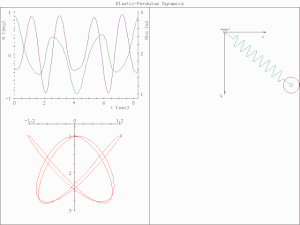
Elastisk pendul / Modellering / Bevægelsesligningerne
Simulation af det elastiske pendul. Øverst til venstre er de polære koordinater.
Et elastisk pendul består af en masse, der hænger i en fjeder, som svinger. Hver for sig giver en lille pendulsvingning og en oscillerende fjeder begge approksimativt simple harmoniske bevægelser, men kombinationen giver et mere kompliceret system. Et eksempel på et elastisk pendul er en person, der svinger i en elastik i forbindelse med elastikspring.